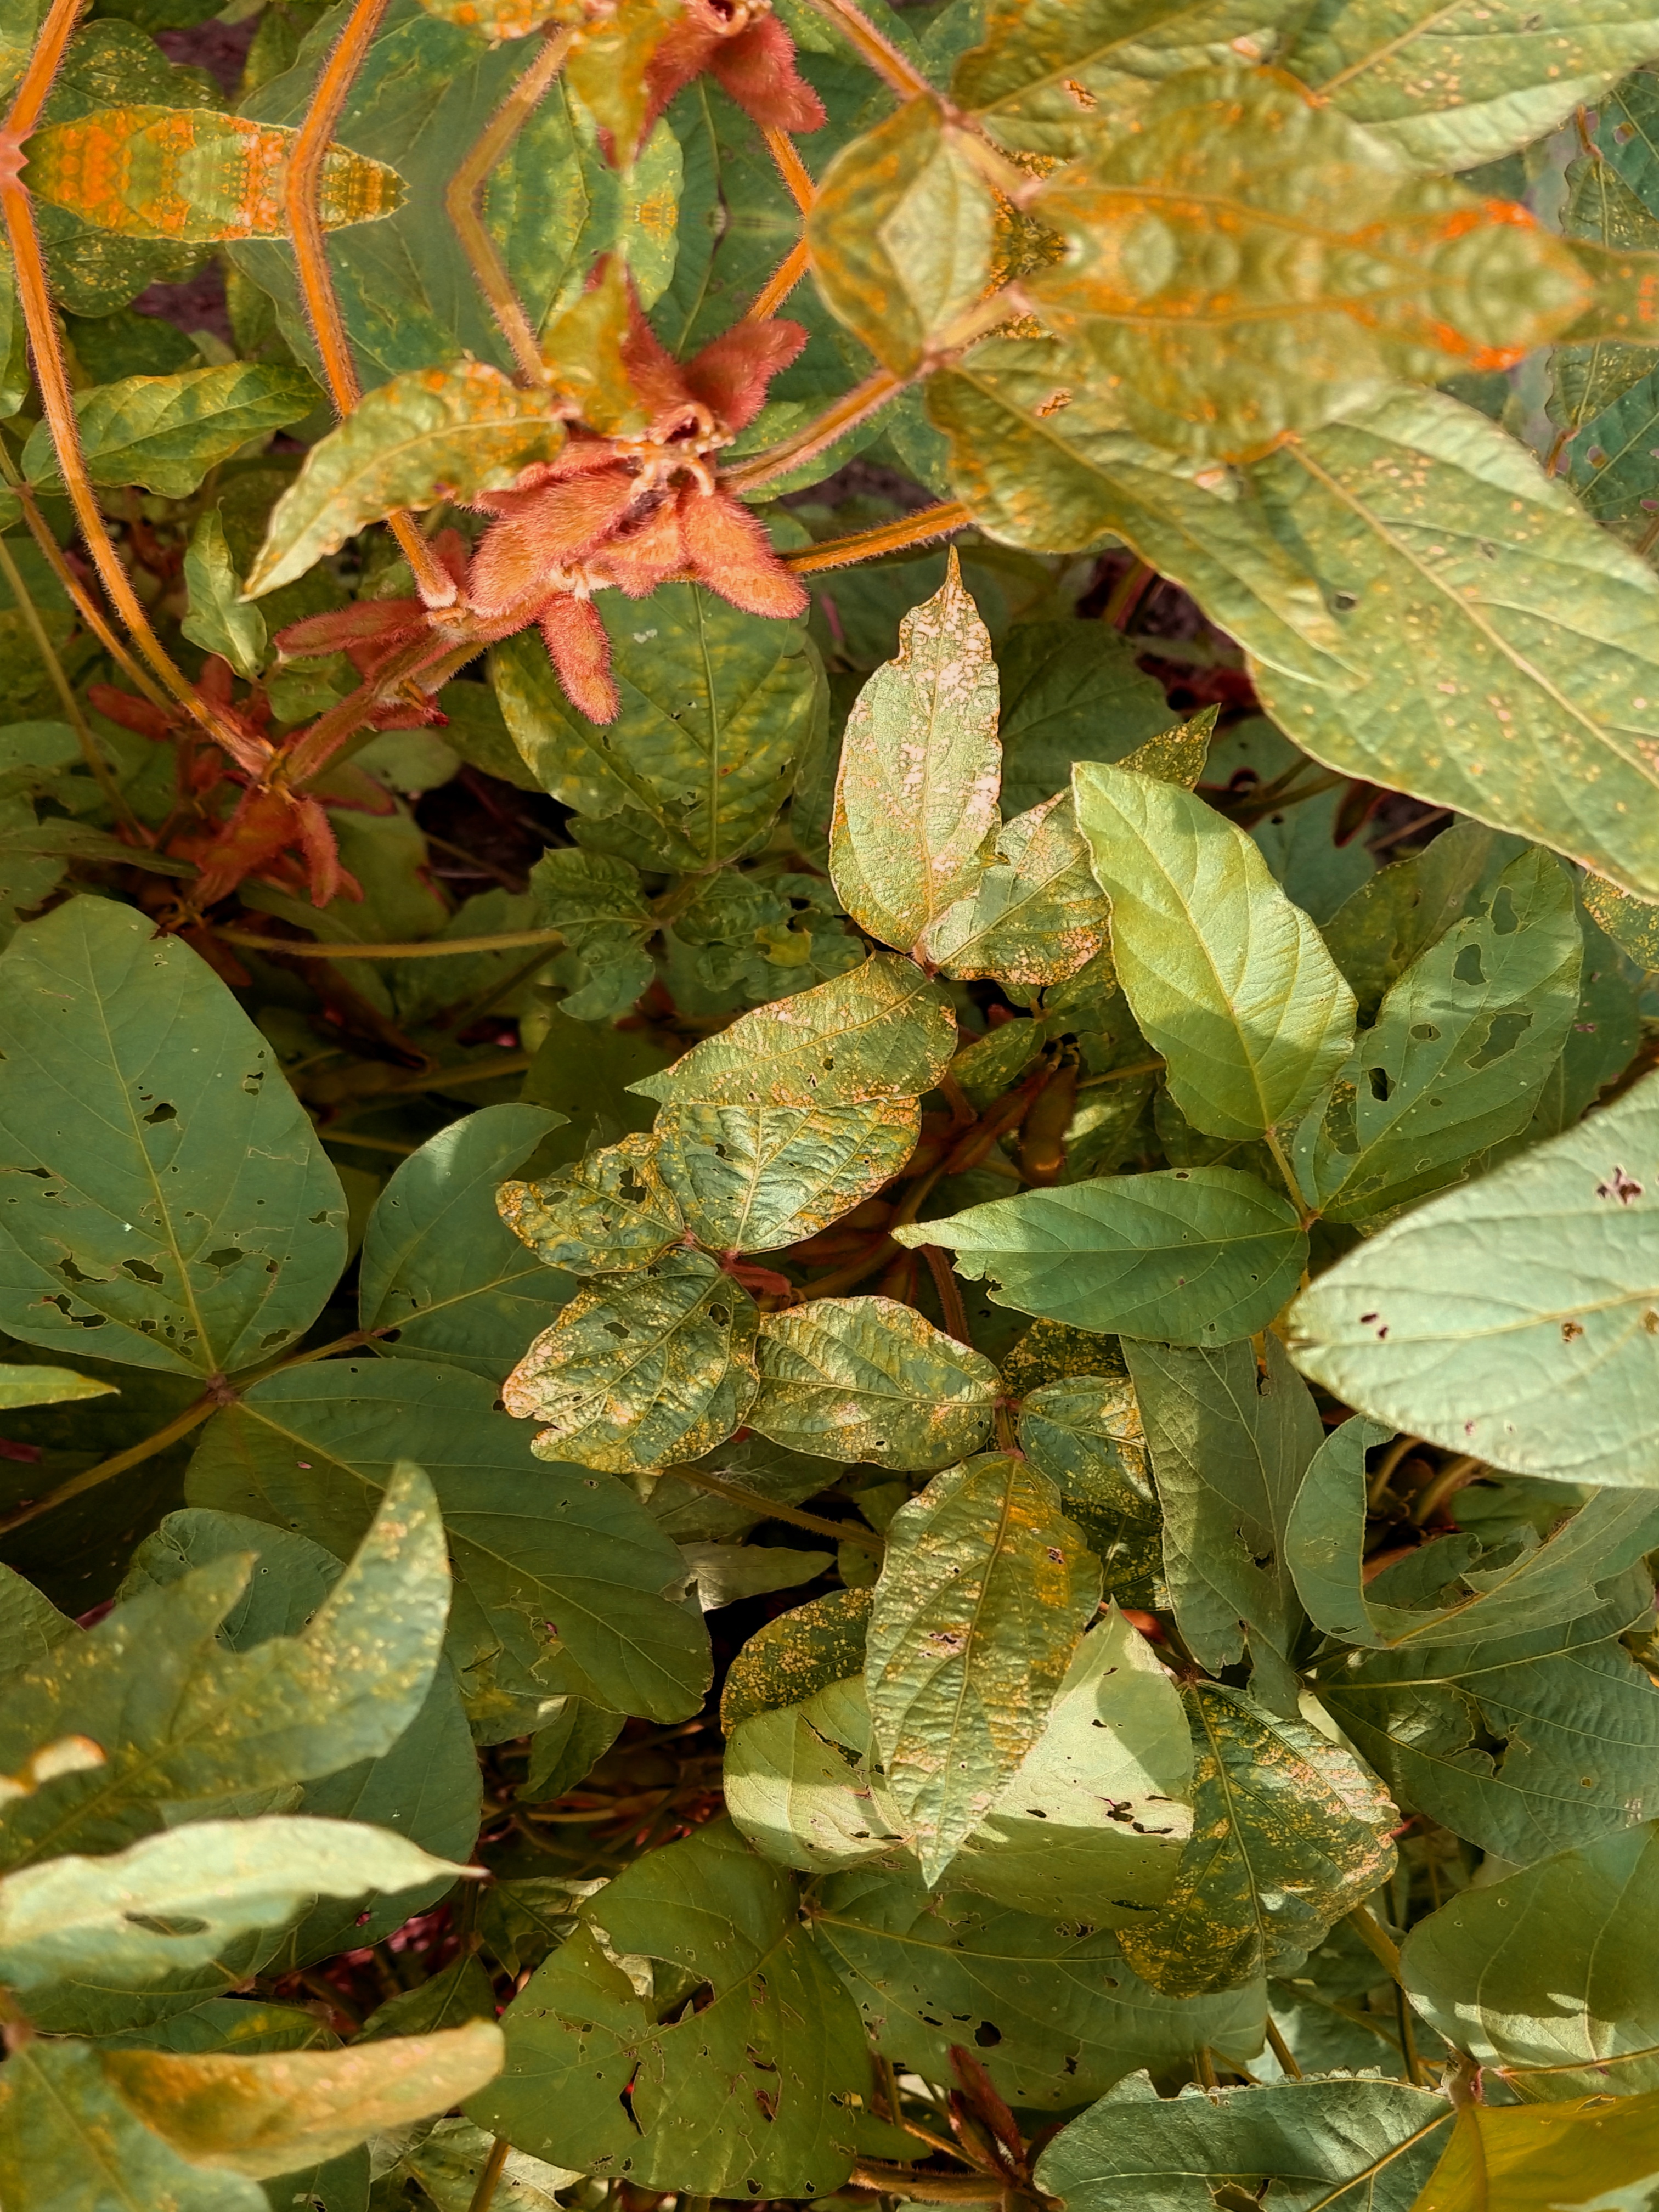
Label: Disease